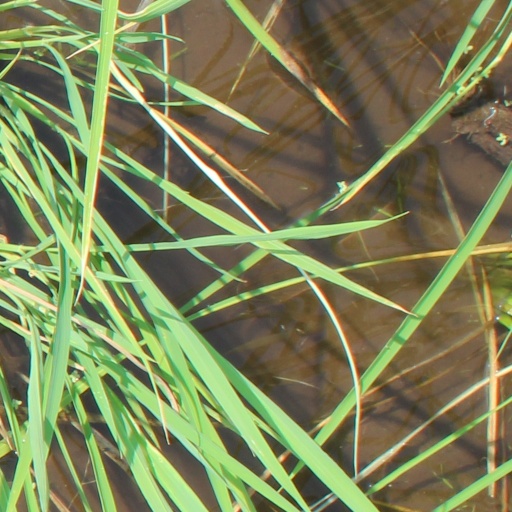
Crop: rice